George Croghan (soldier)

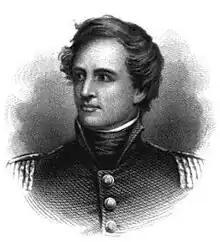
George Croghan

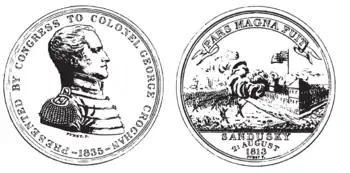
Congressional medal presented by Congress February 13, 1835. Obverse: Presented by Congress to Colonel George Croghan, 1835. Bust of Colonel Croghan Reverse: Pars Magna Fuit (His share was great.) Ft. Stephenson with three gunboats on Lake Erie in background

George Croghan (November 15, 1791 – January 8, 1849) was an American soldier who was a recipient of the Congressional Gold Medal.